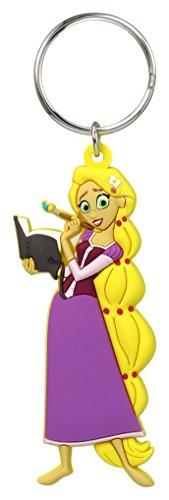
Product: Disney Tangled Princess Rapunzel Figure Soft Touch PVC Key Ring Key Accessory
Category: Toys & Games | Novelty & Gag Toys
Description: Highly detailed and brightly colored.
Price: $7.48
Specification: ProductDimensions:1.5x0.2x4.5inches|ItemWeight:0.64ounces|ShippingWeight:0.8ounces(Viewshippingratesandpolicies)|DomesticShipping:ItemcanbeshippedwithinU.S.|InternationalShipping:ThisitemcanbeshippedtoselectcountriesoutsideoftheU.S.LearnMore|ASIN:B073R3572B|Itemmodelnumber:86124|Manufacturerrecommendedage:4yearsandup